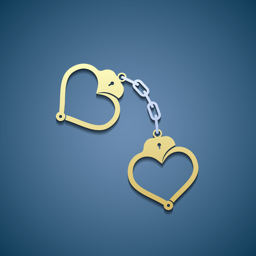
icon of handcuffs in the form of heart .